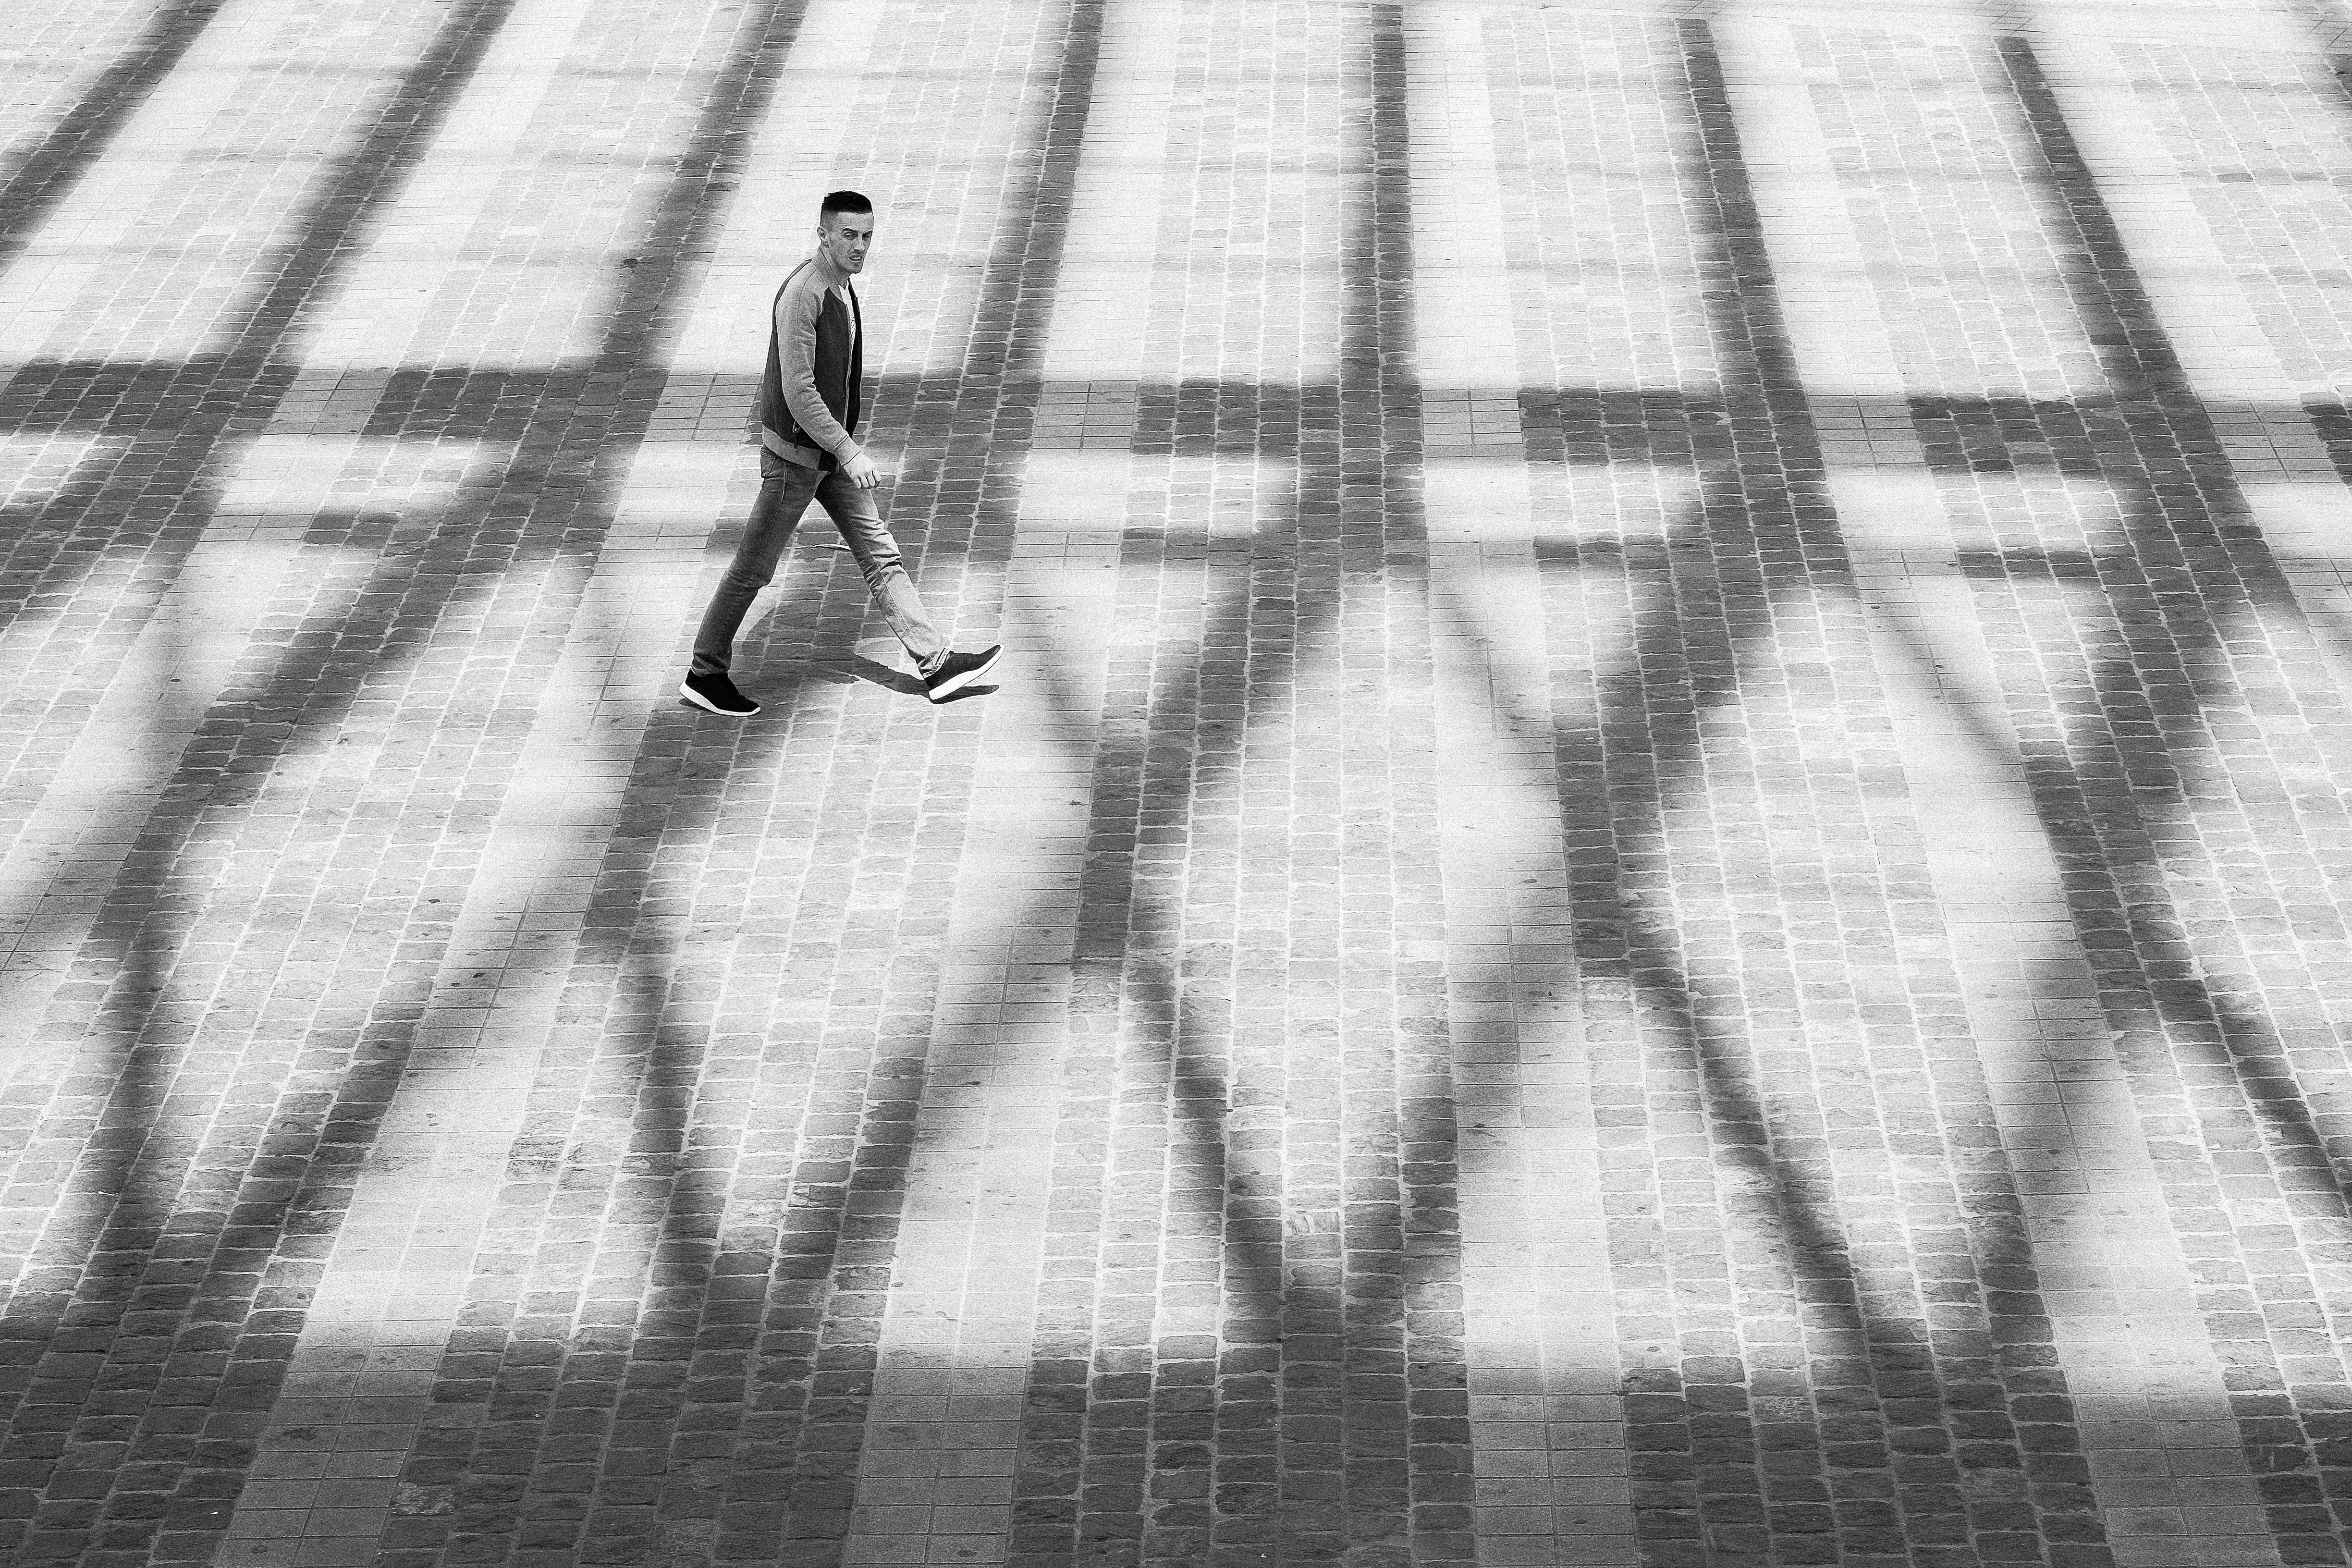
black and white, white, photography, roof, line, shadow, black, monochrome, colour, sketch, drawing, symmetry, photograph, bahnhof, farbe, image, heritage, shape, architektur, dach, liege, struktur, kulturerbe, mobility, erbe, geb ude, mobilit t, liegeguillemins, luttich, monochrome photography